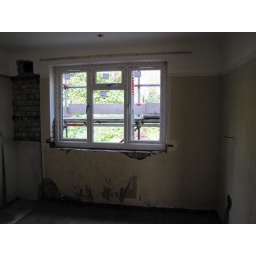
New windows in back bedroom